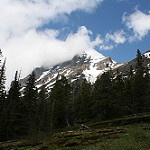
Scene: Outdoor